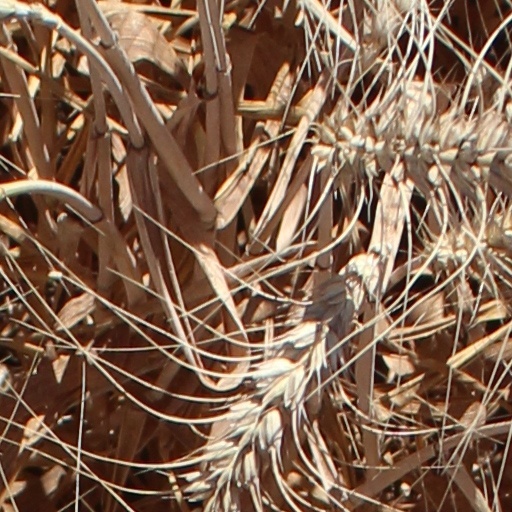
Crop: wheat